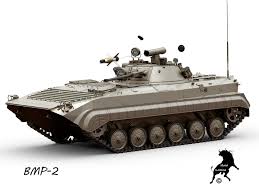
Label: BMP